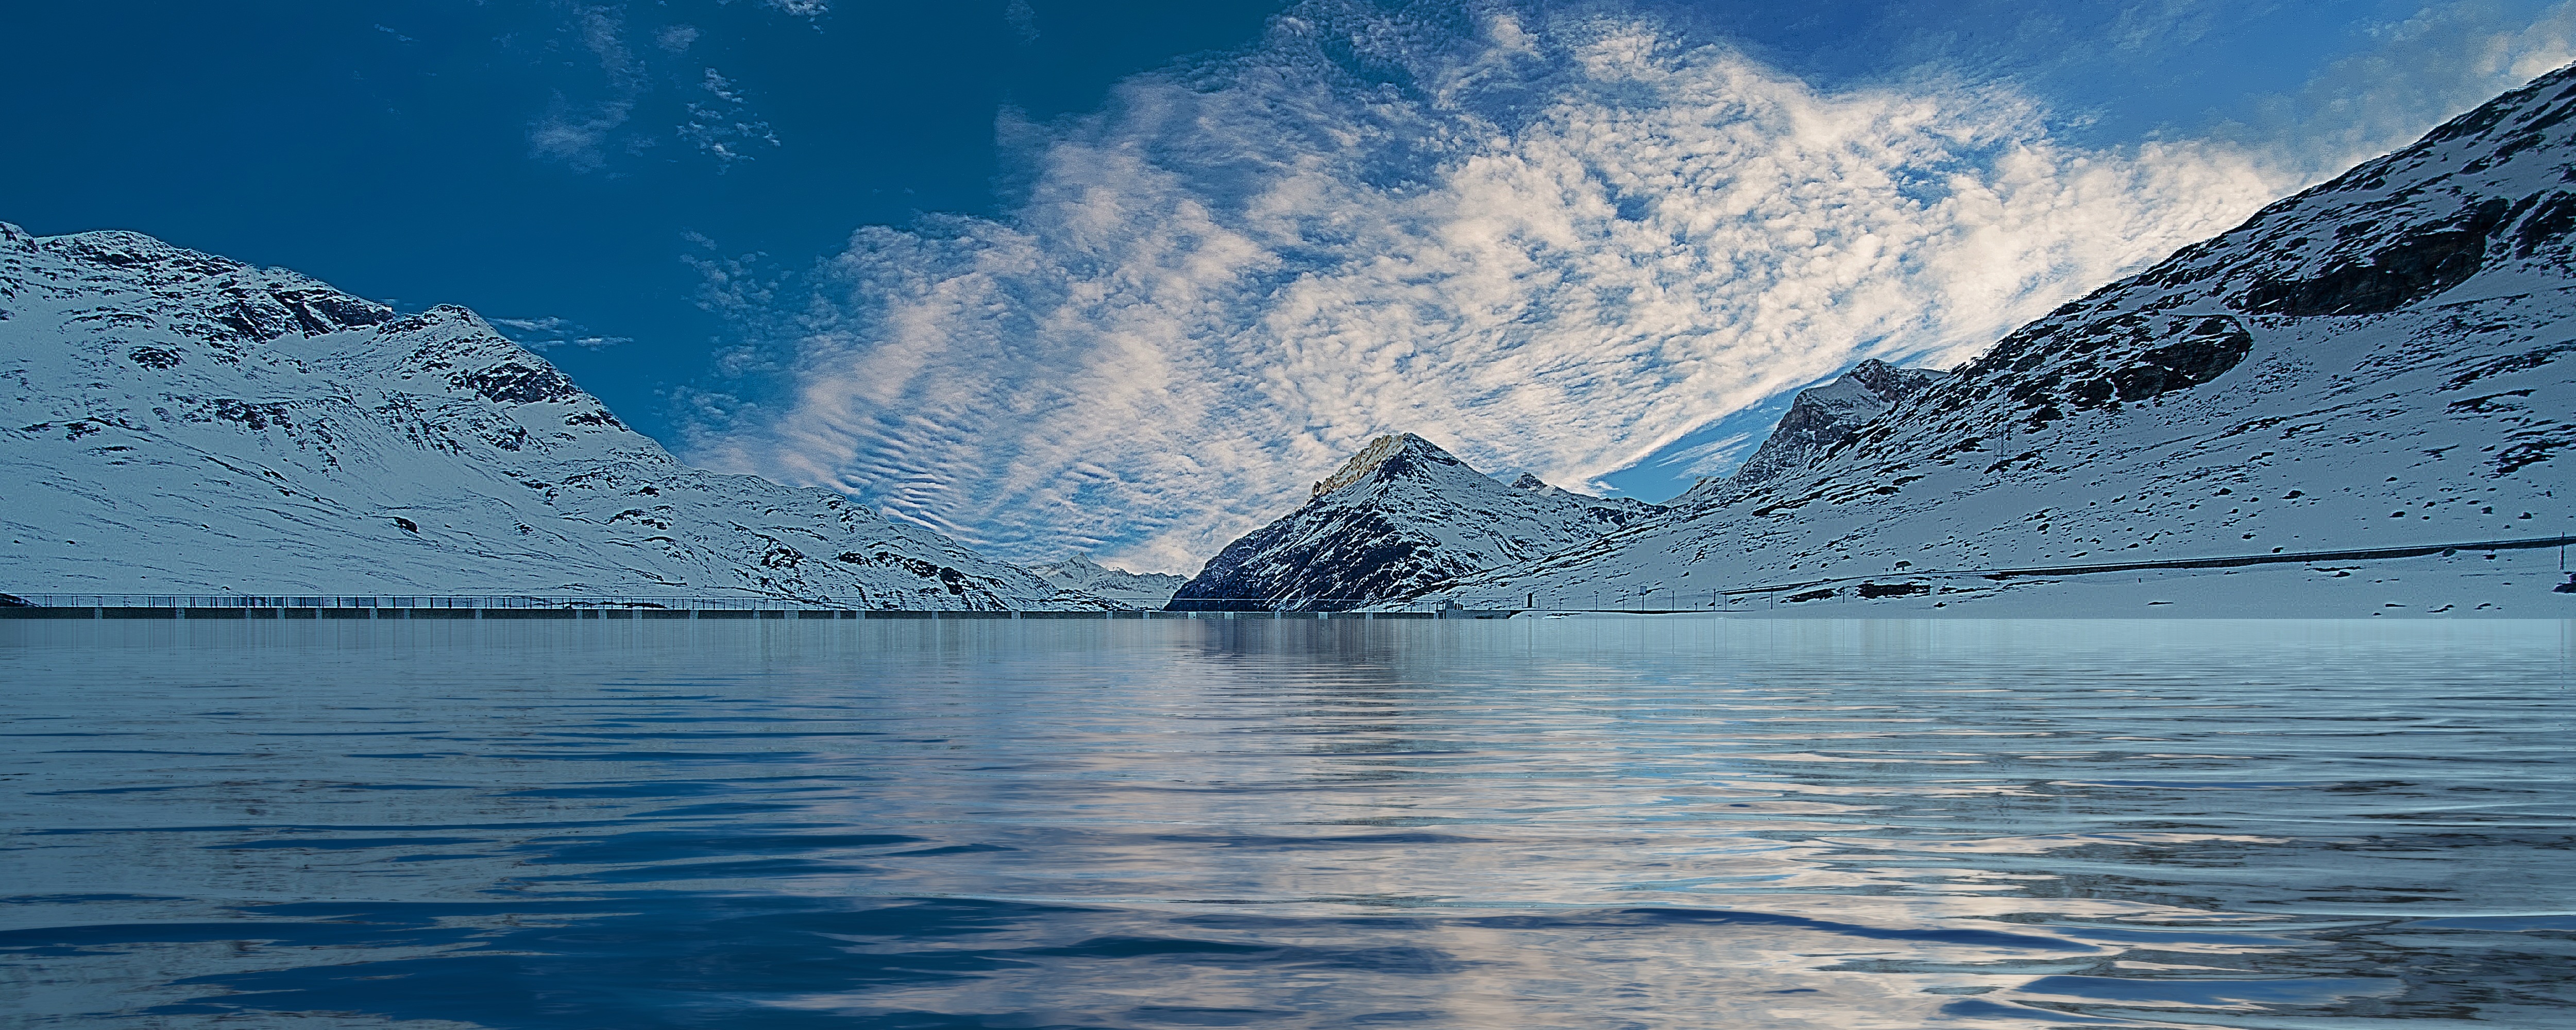
landscape, sea, mountain, snow, winter, cloud, lake, mountain range, panorama, ice, reflection, vehicle, glacier, natural, banner, fjord, arctic, loch, landform, arctic ocean, geographical feature, mountainous landforms, glacial landform